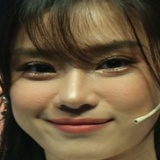
ca sĩ Hoàng Yến Chibi